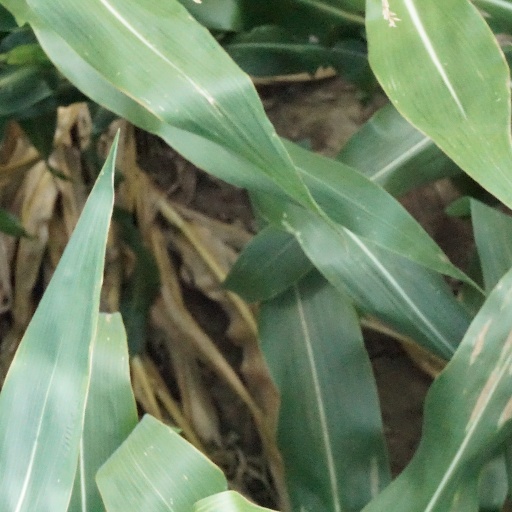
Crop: maize; corn